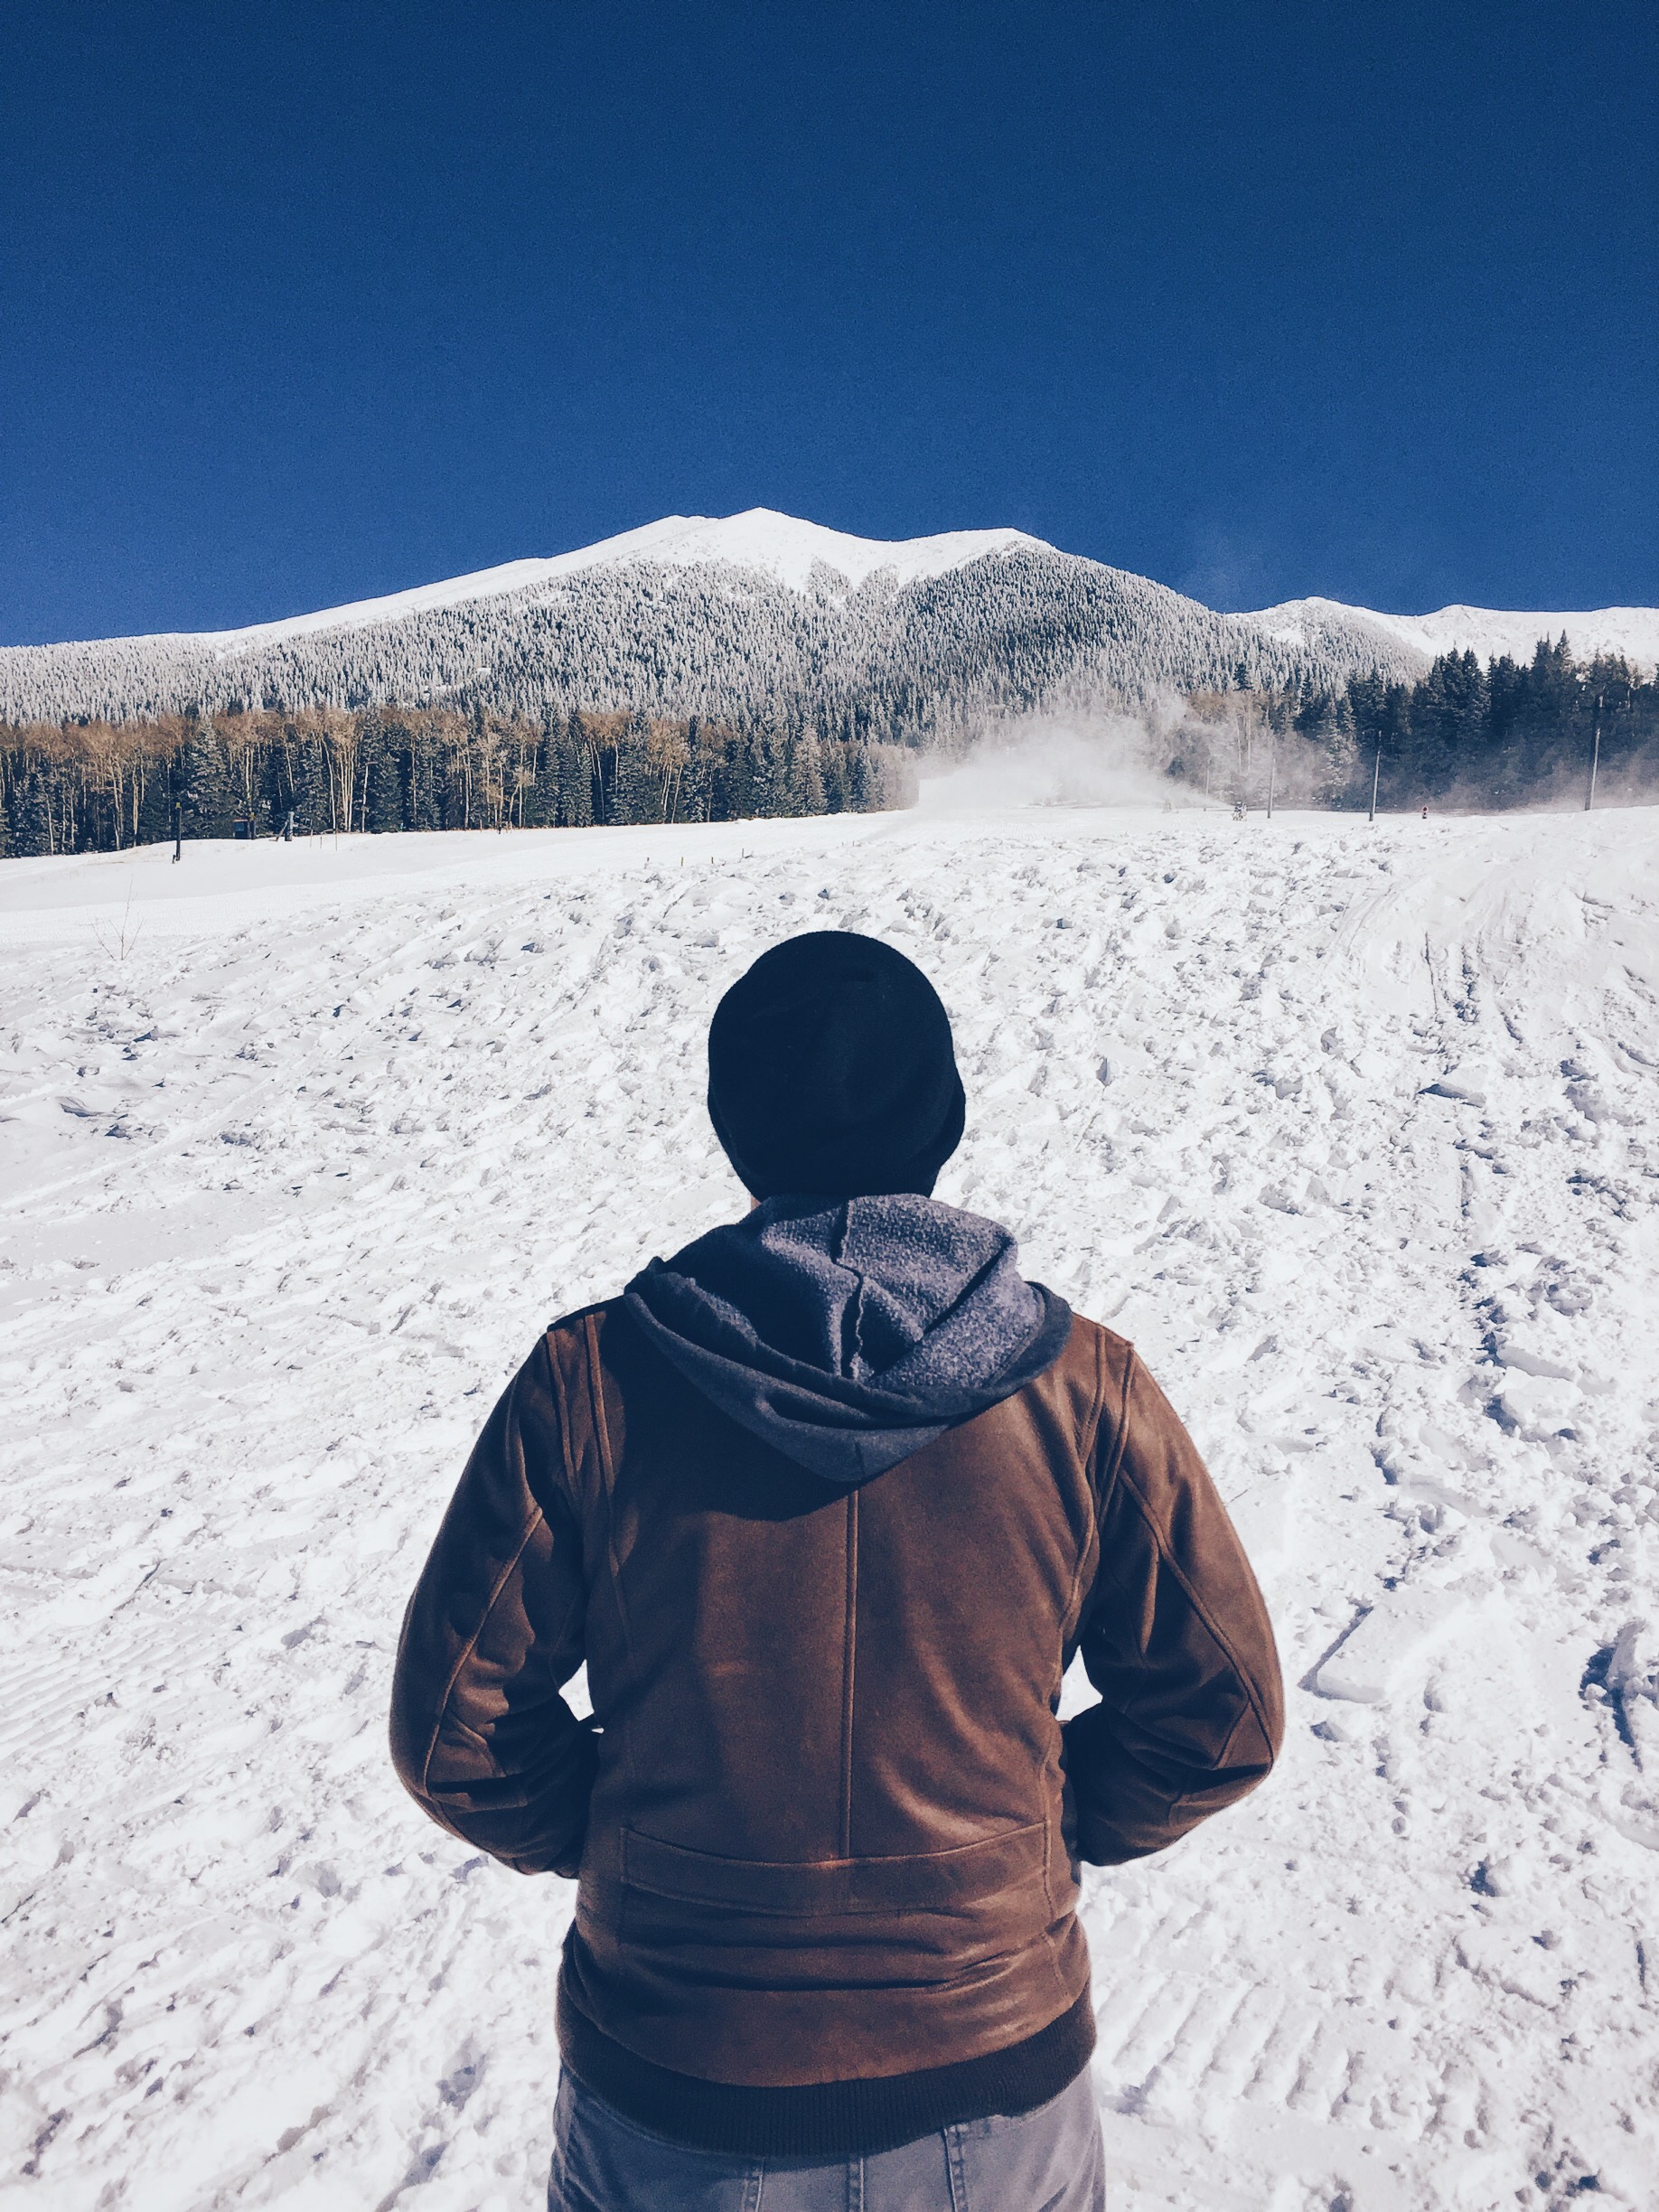
mountain, snow, winter, weather, season, summit, sports equipment, winter sport, sports, footwear